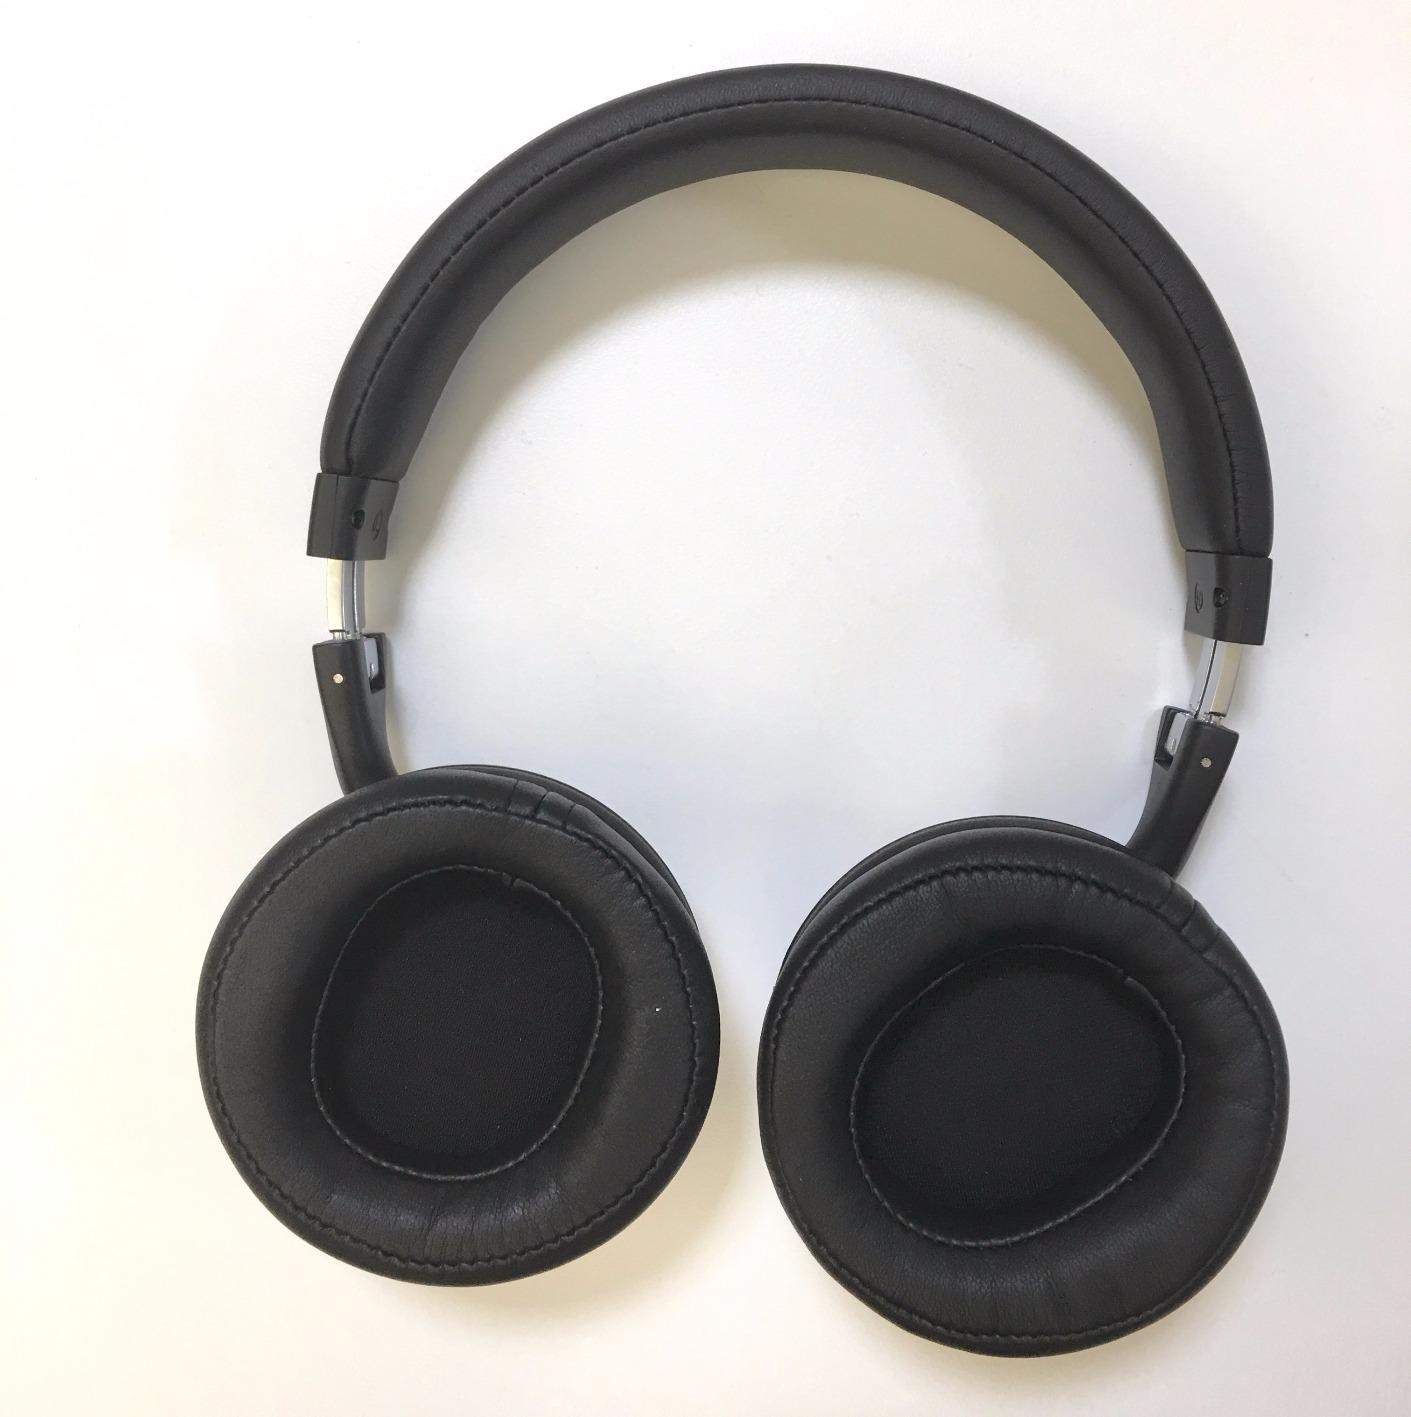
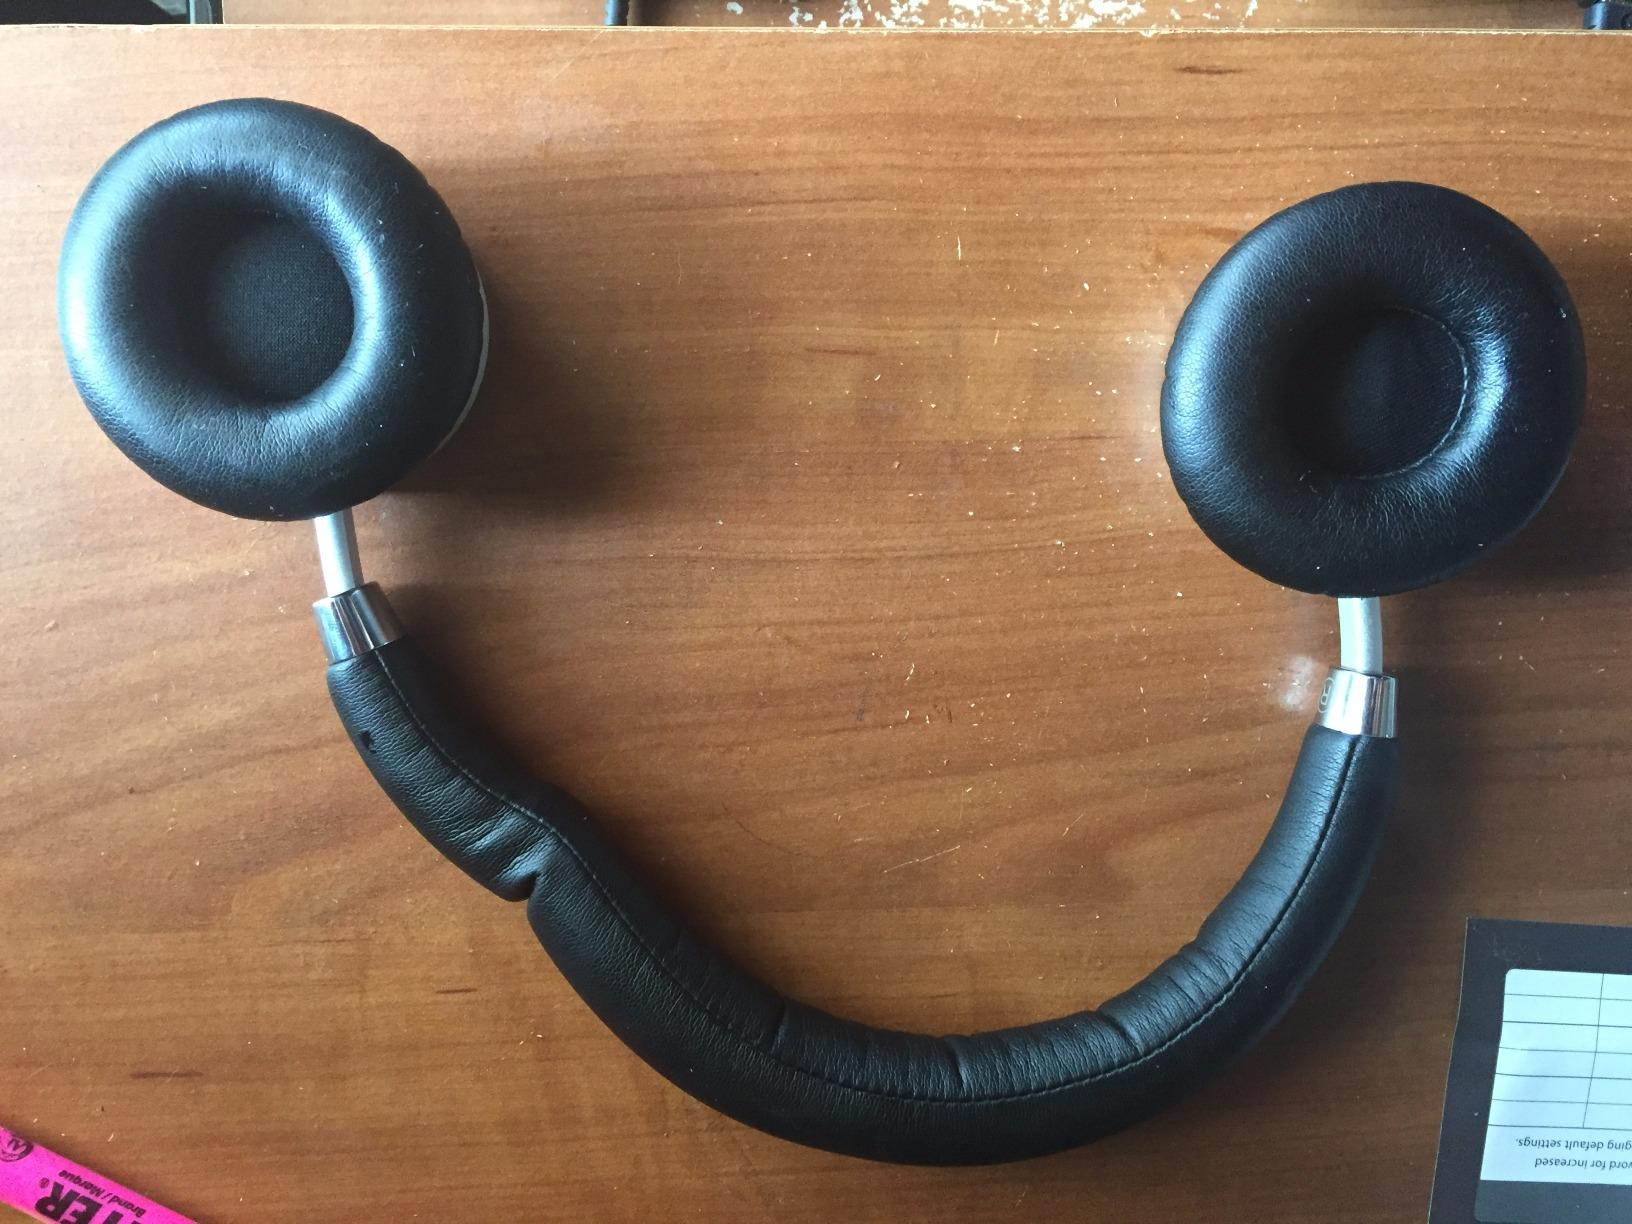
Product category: headphones
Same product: no